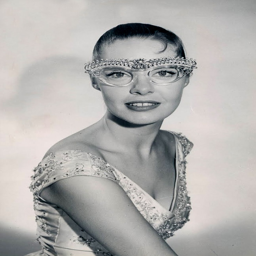
bad hair day ? slap these on .